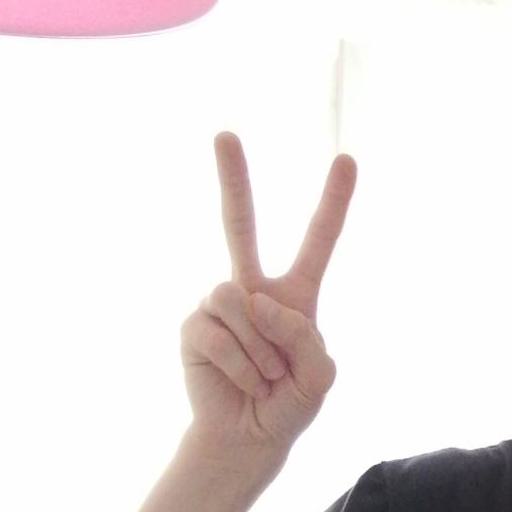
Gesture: peace